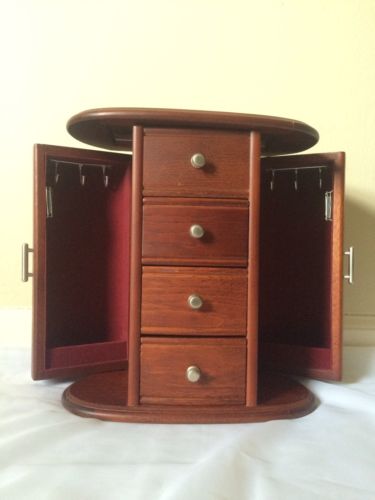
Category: cabinet